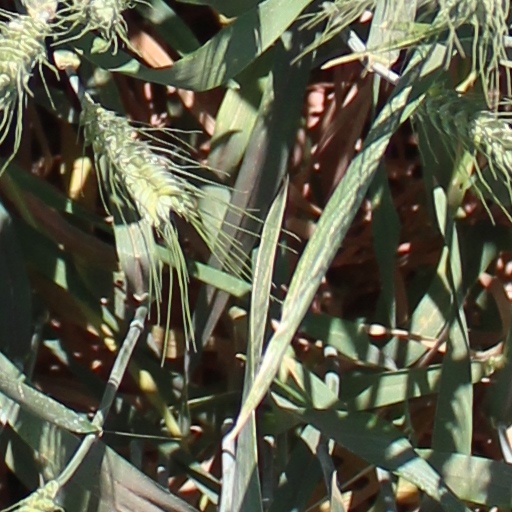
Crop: wheat